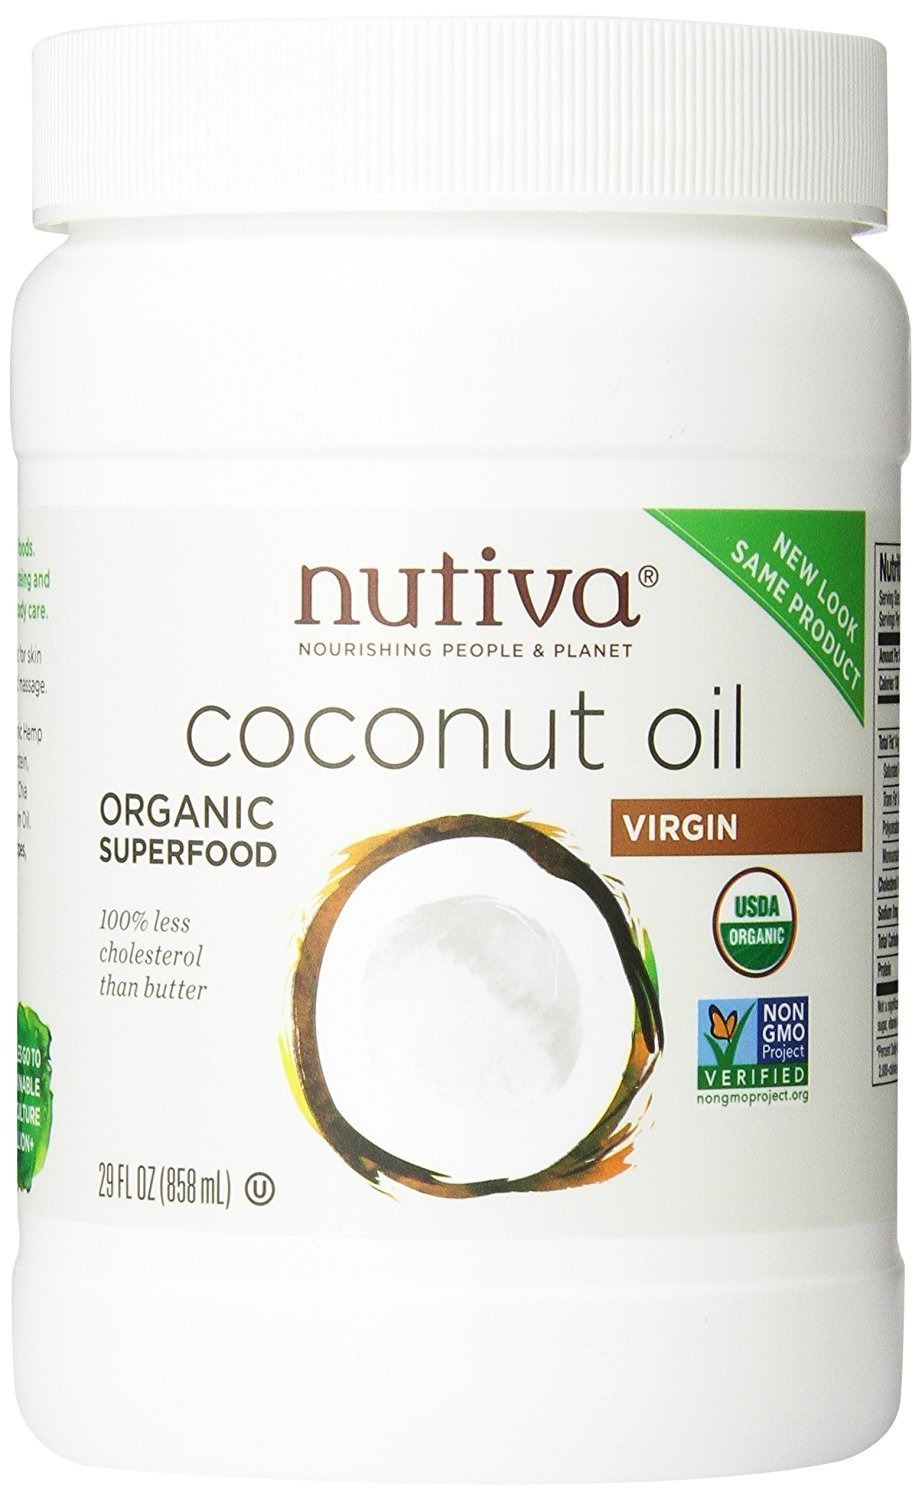
Item Name: Nutiva - Coconut Oil Organic Virgin - 29 oz. - 4-Pack
Value: 4.0
Unit: Count

Price: 23.08